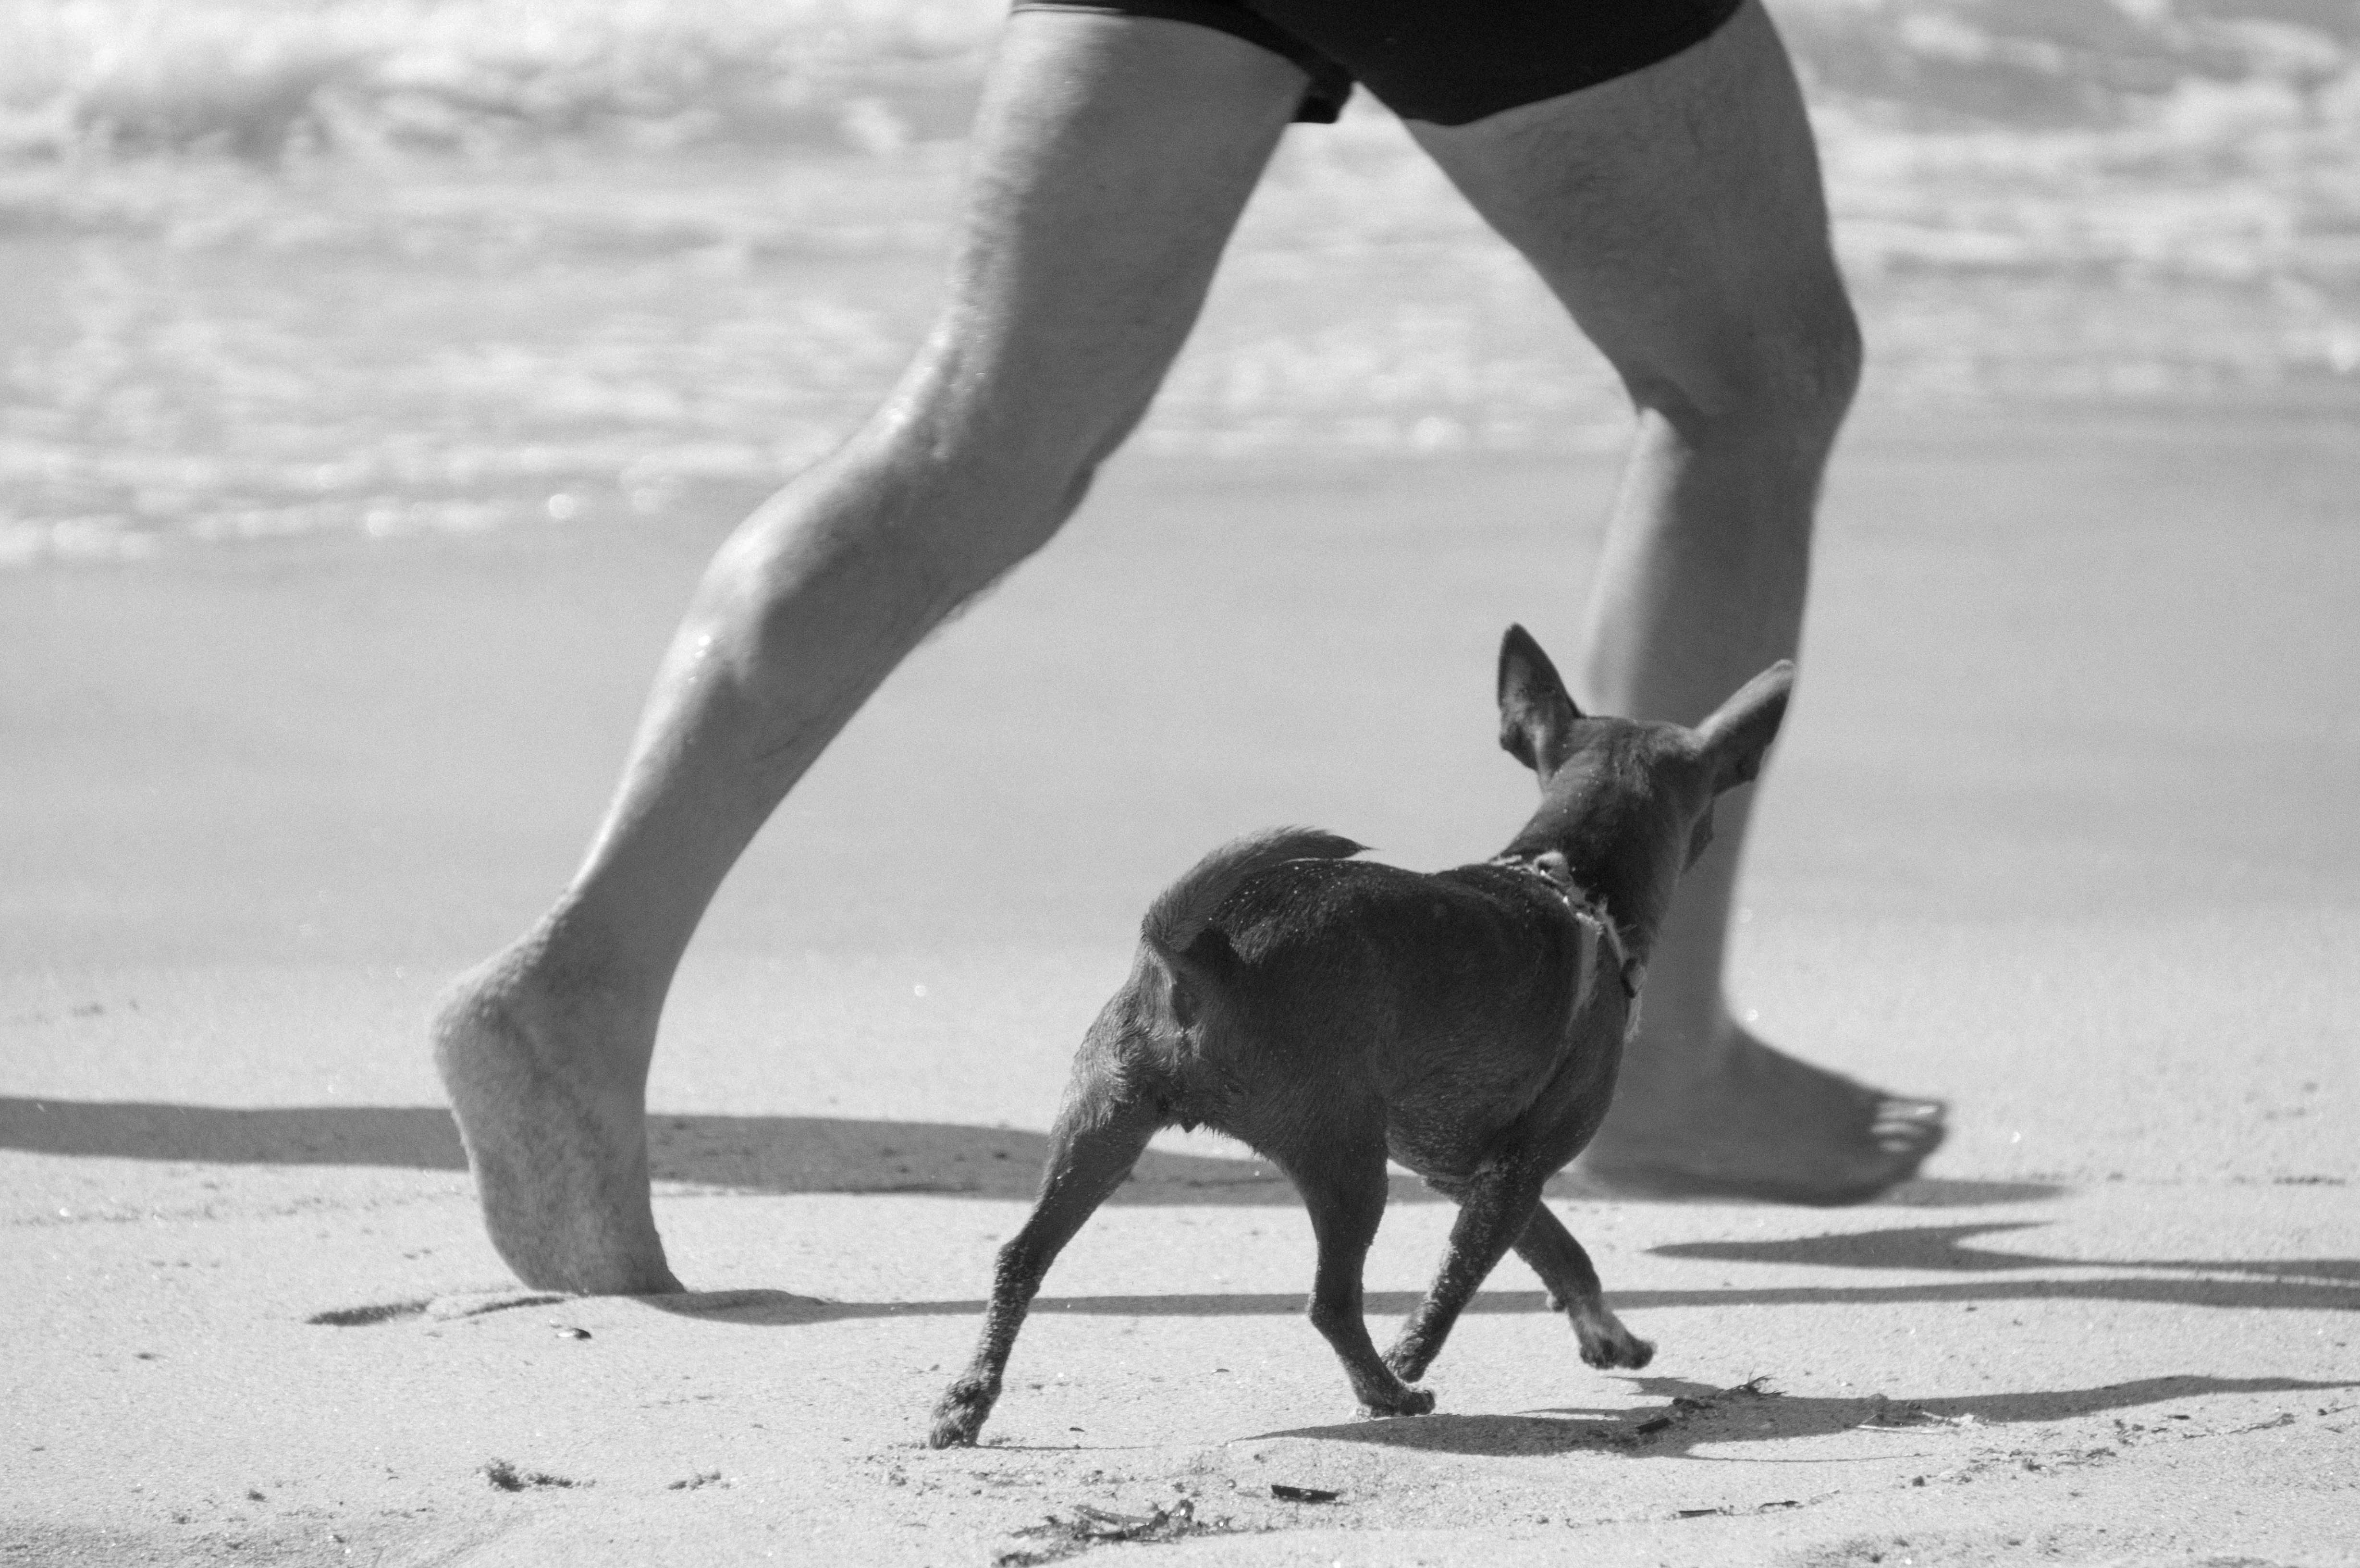
black and white, dog, mammal, black, monochrome, monochrome photography, dog like mammal